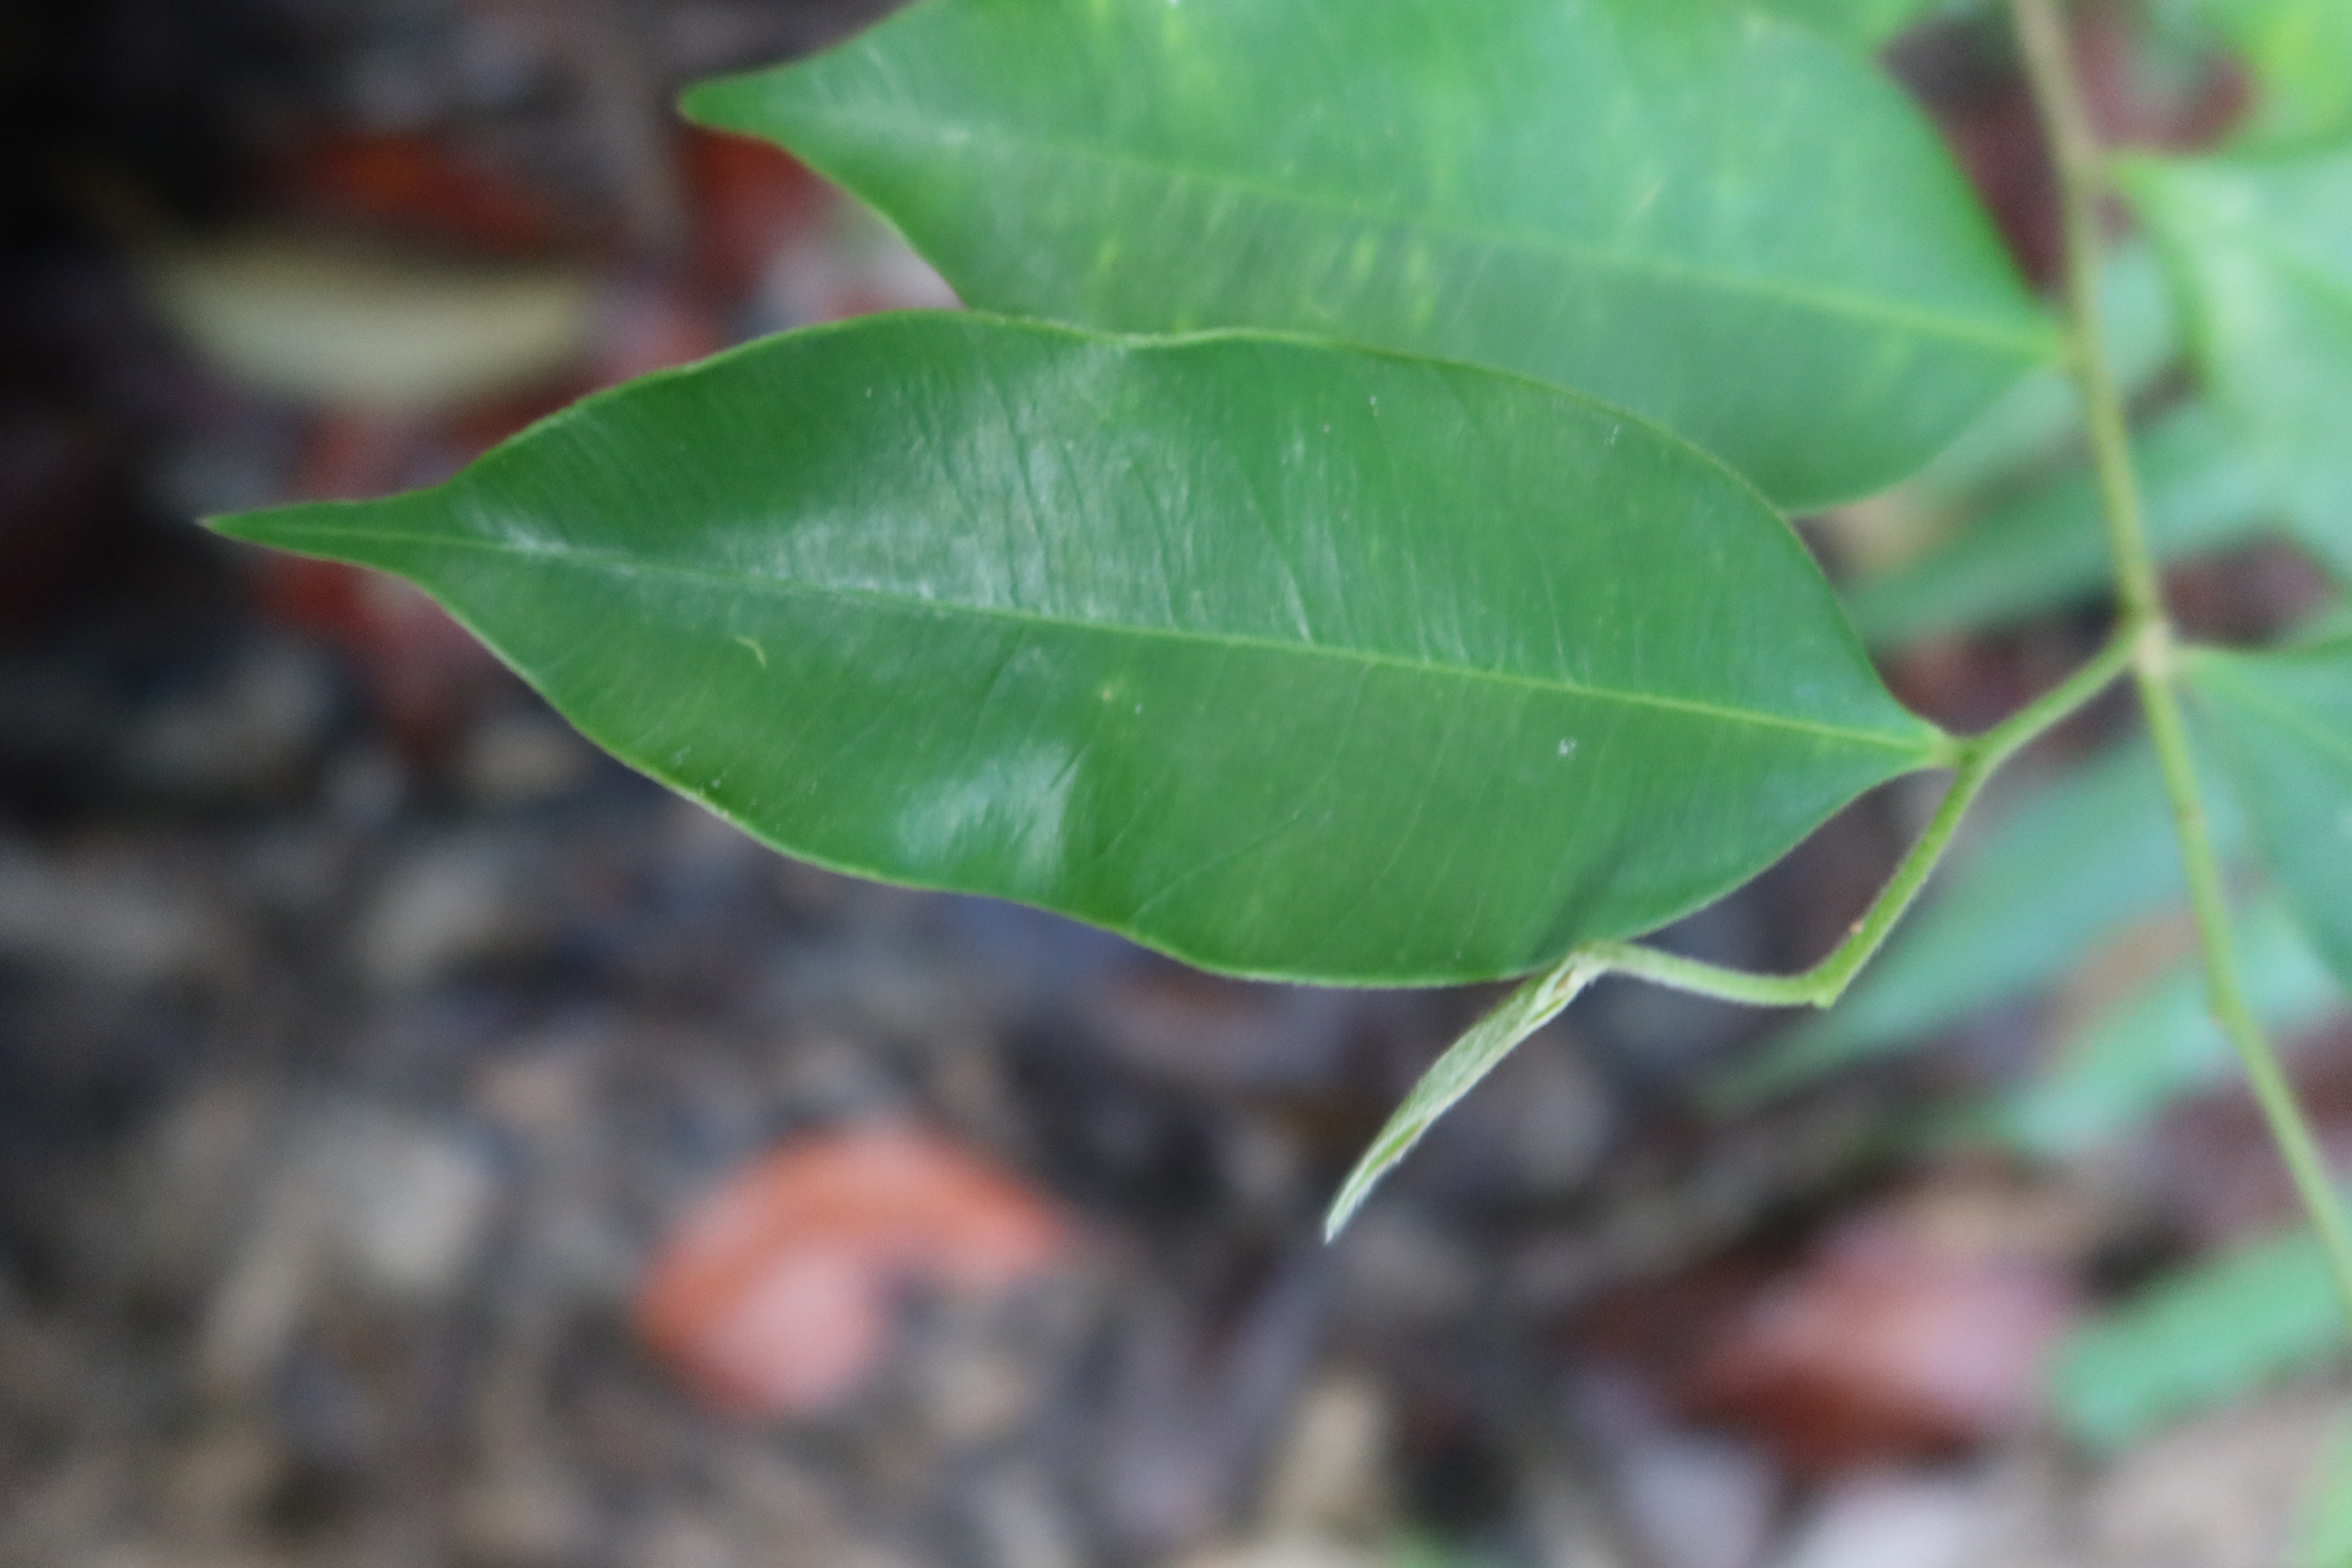
Label: Healthy